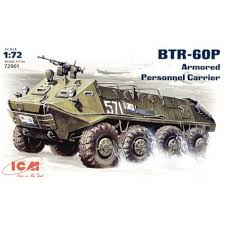
Label: BTR